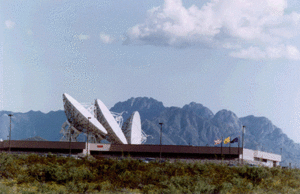
Tracking and Data Relay Satellite / Rumfærge og ISS Kommunikation
Tracking and Data Relay Satellite Systeme (TDRSS) jordstation (Ground Terminal)
Tracking and Data Relay Satellite er en kommunikationssatellit i et netværk af satellitter: Tracking and Data Relay Satellite Systeme.